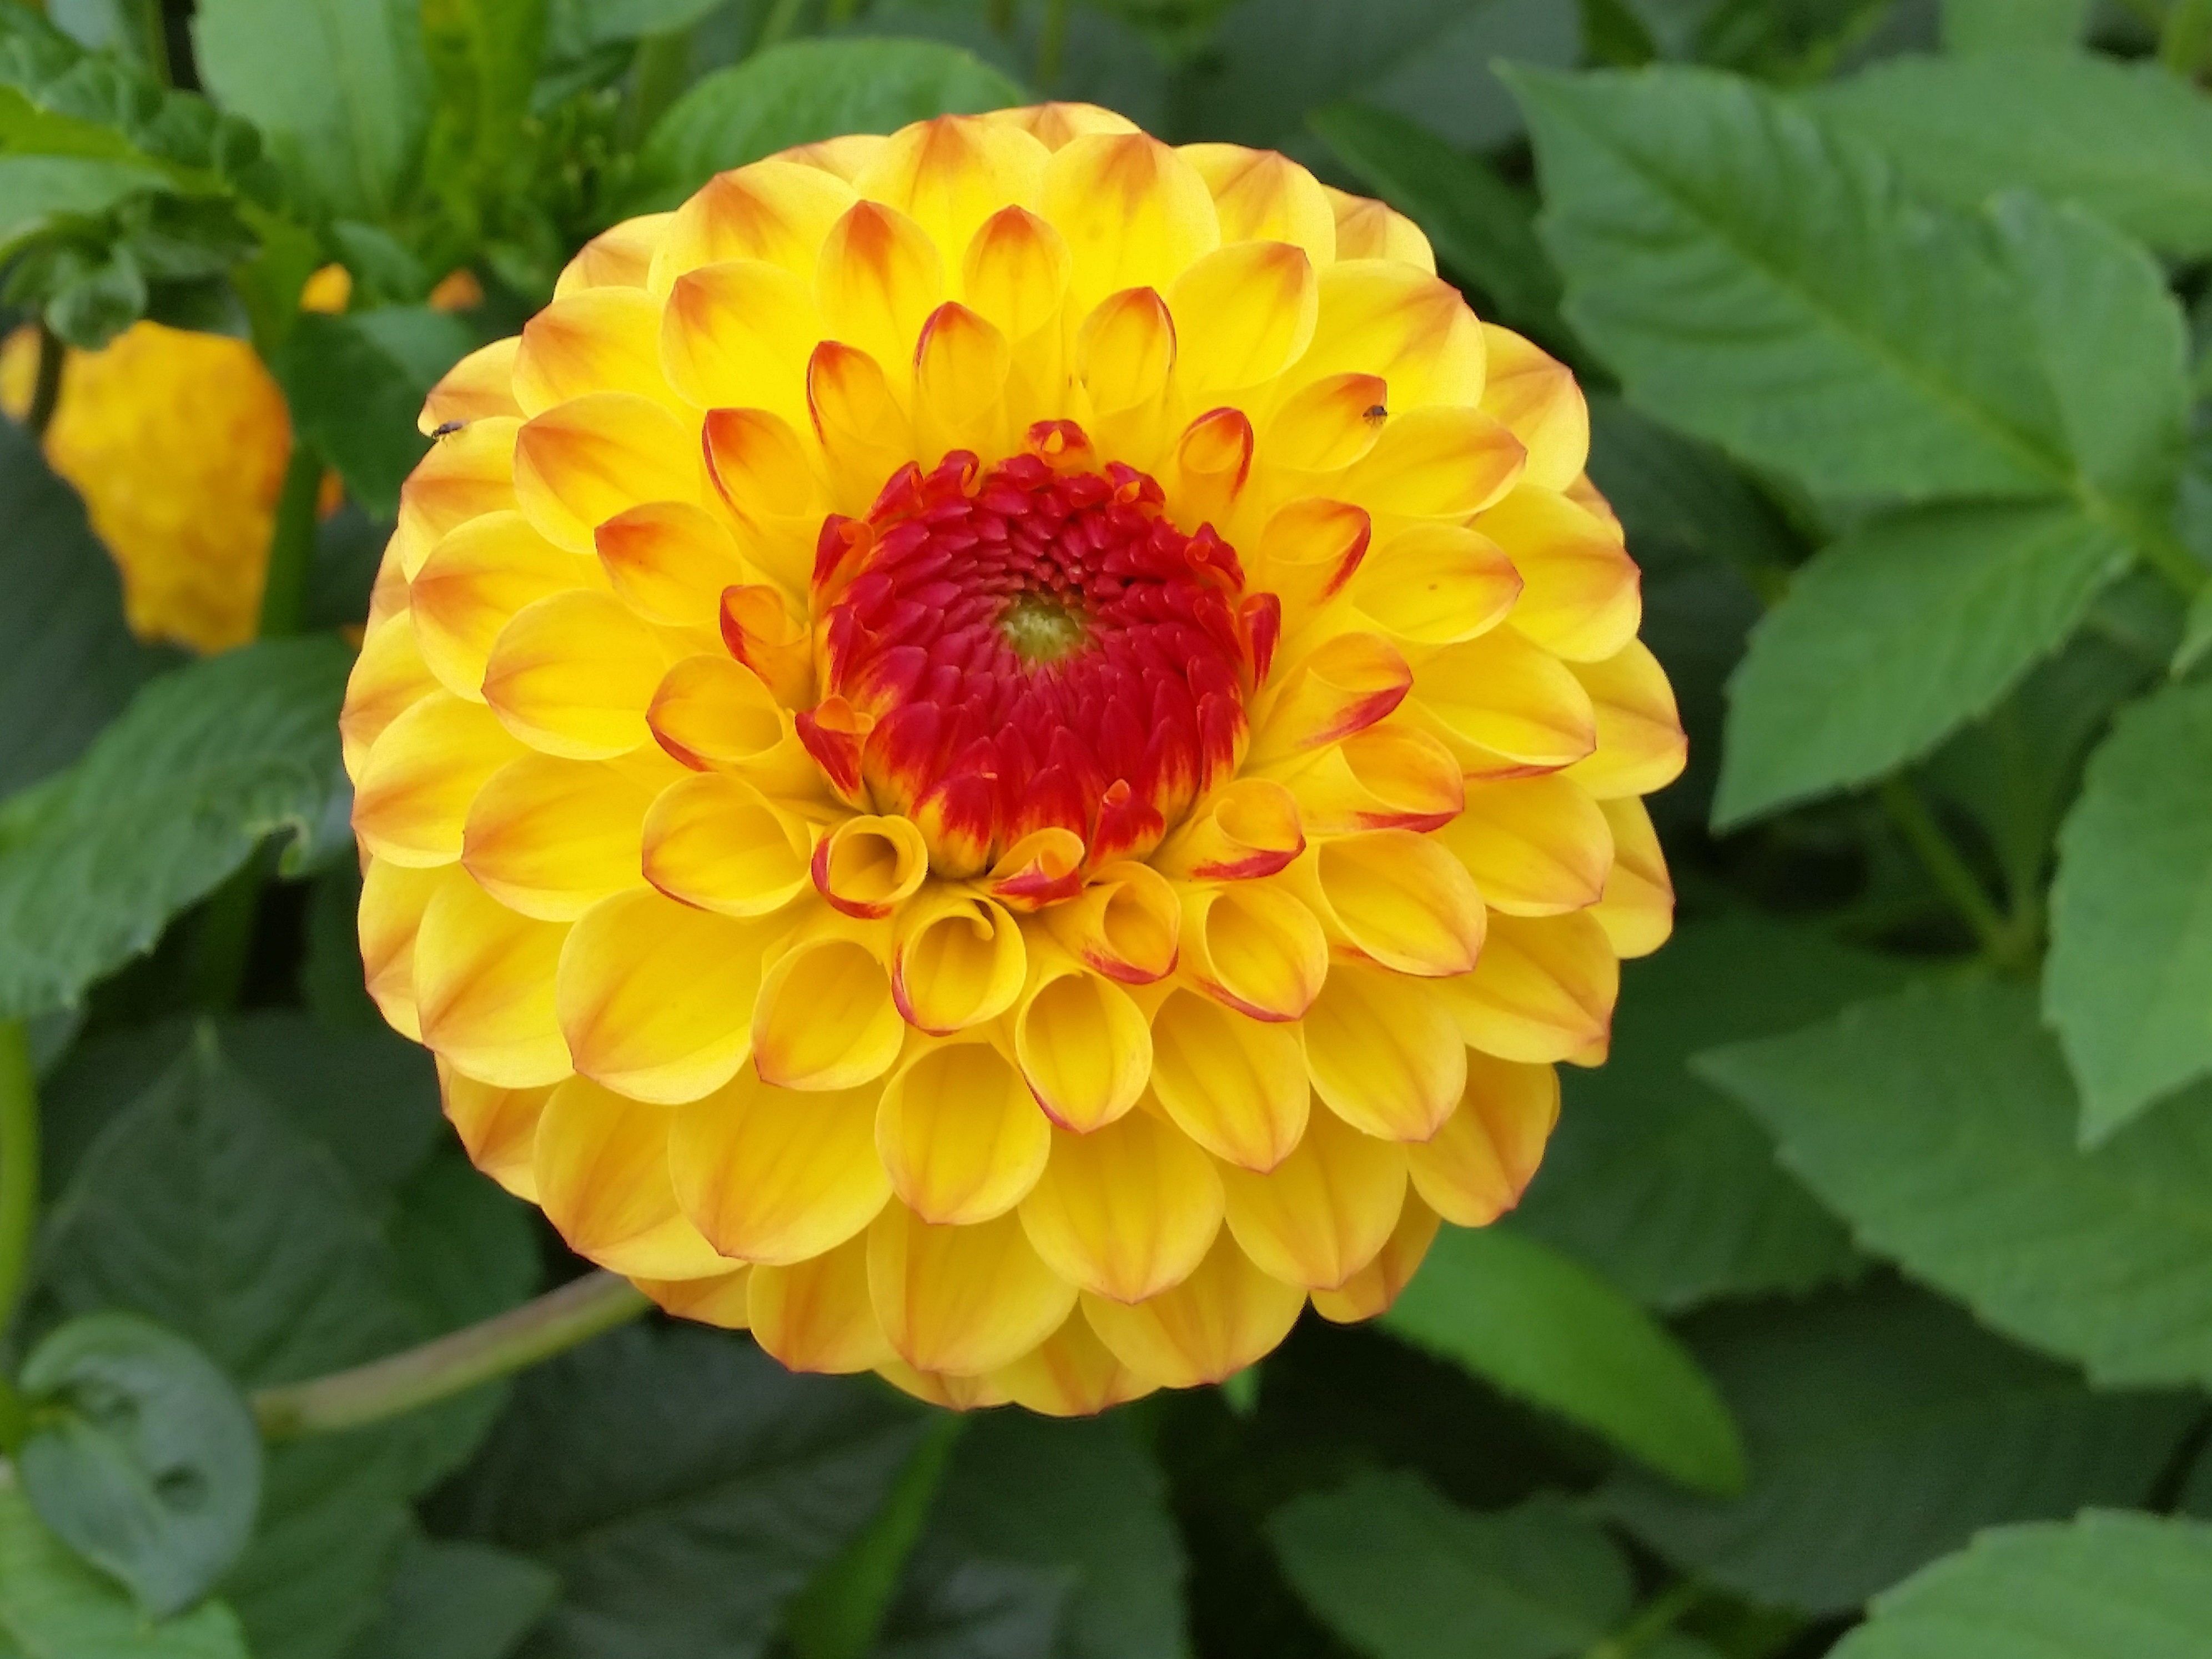
nature, plant, flower, petal, orange, herb, autumn, garden, dahlia, flowering plant, daisy family, calendula, annual plant, land plant